Holyrood Episcopal Church

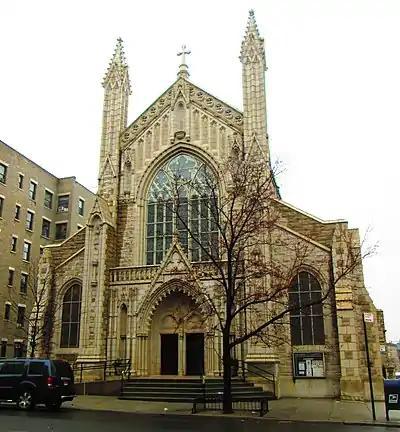
Holyrood Episcopal Church

Holyrood Episcopal Church is a Protestant Episcopal Church located at 715 West 179th Street in the Washington Heights neighborhood in upper Manhattan, New York City.